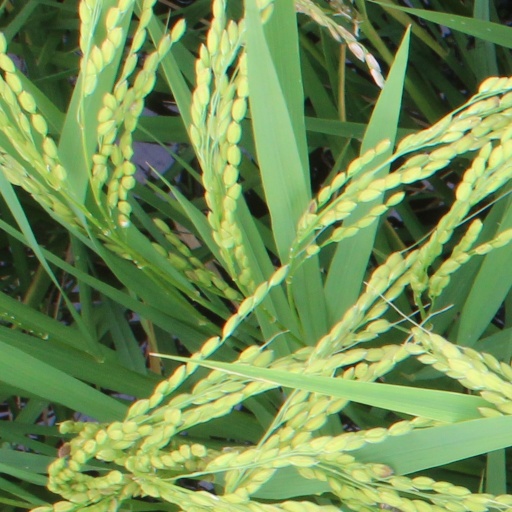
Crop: rice